Triptych–August 1972

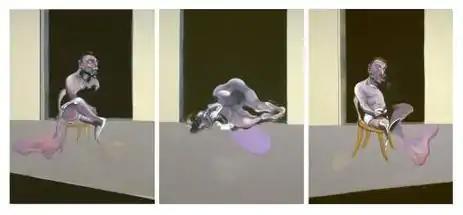
"Triptych–August 1972". Tate, London

Triptych–August 1972 is a large oil-on-canvas triptych by the British artist Francis Bacon (1909–1992). It was painted in memory of Bacon's lover George Dyer who committed suicide on 24 October 1971, the eve of the artist's retrospective at Paris's Grand Palais, then the highest honour Bacon had received.